Leanne Li

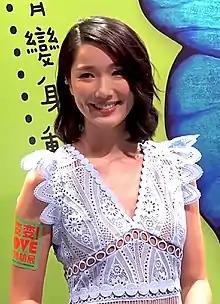

Leanne Li Yanan (born 25 November 1984) is a Chinese-born Canadian actress and television host. She was the 2005 Miss Chinese International Pageant winner hailing from Vancouver, British Columbia.